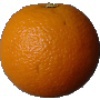
Label: orange